First Russian Antarctic Expedition

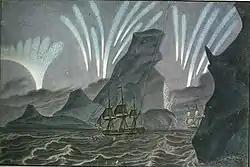
Southern lights, from the P. Mikhailov's album

Since Arctic summer had not ended, it was decided to try once again to reach more southerly latitudes. On January 25, taking advantage of the good weather and the lack of ice fields, Bellingshausen visited "Mirny" where he discussed further plans with Lazarev. On January 26, the vessels moored to a giant table-shaped iceberg up to , and saw large herds of sperm whales. The report from February 5 stated the following: